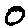
Label: 0